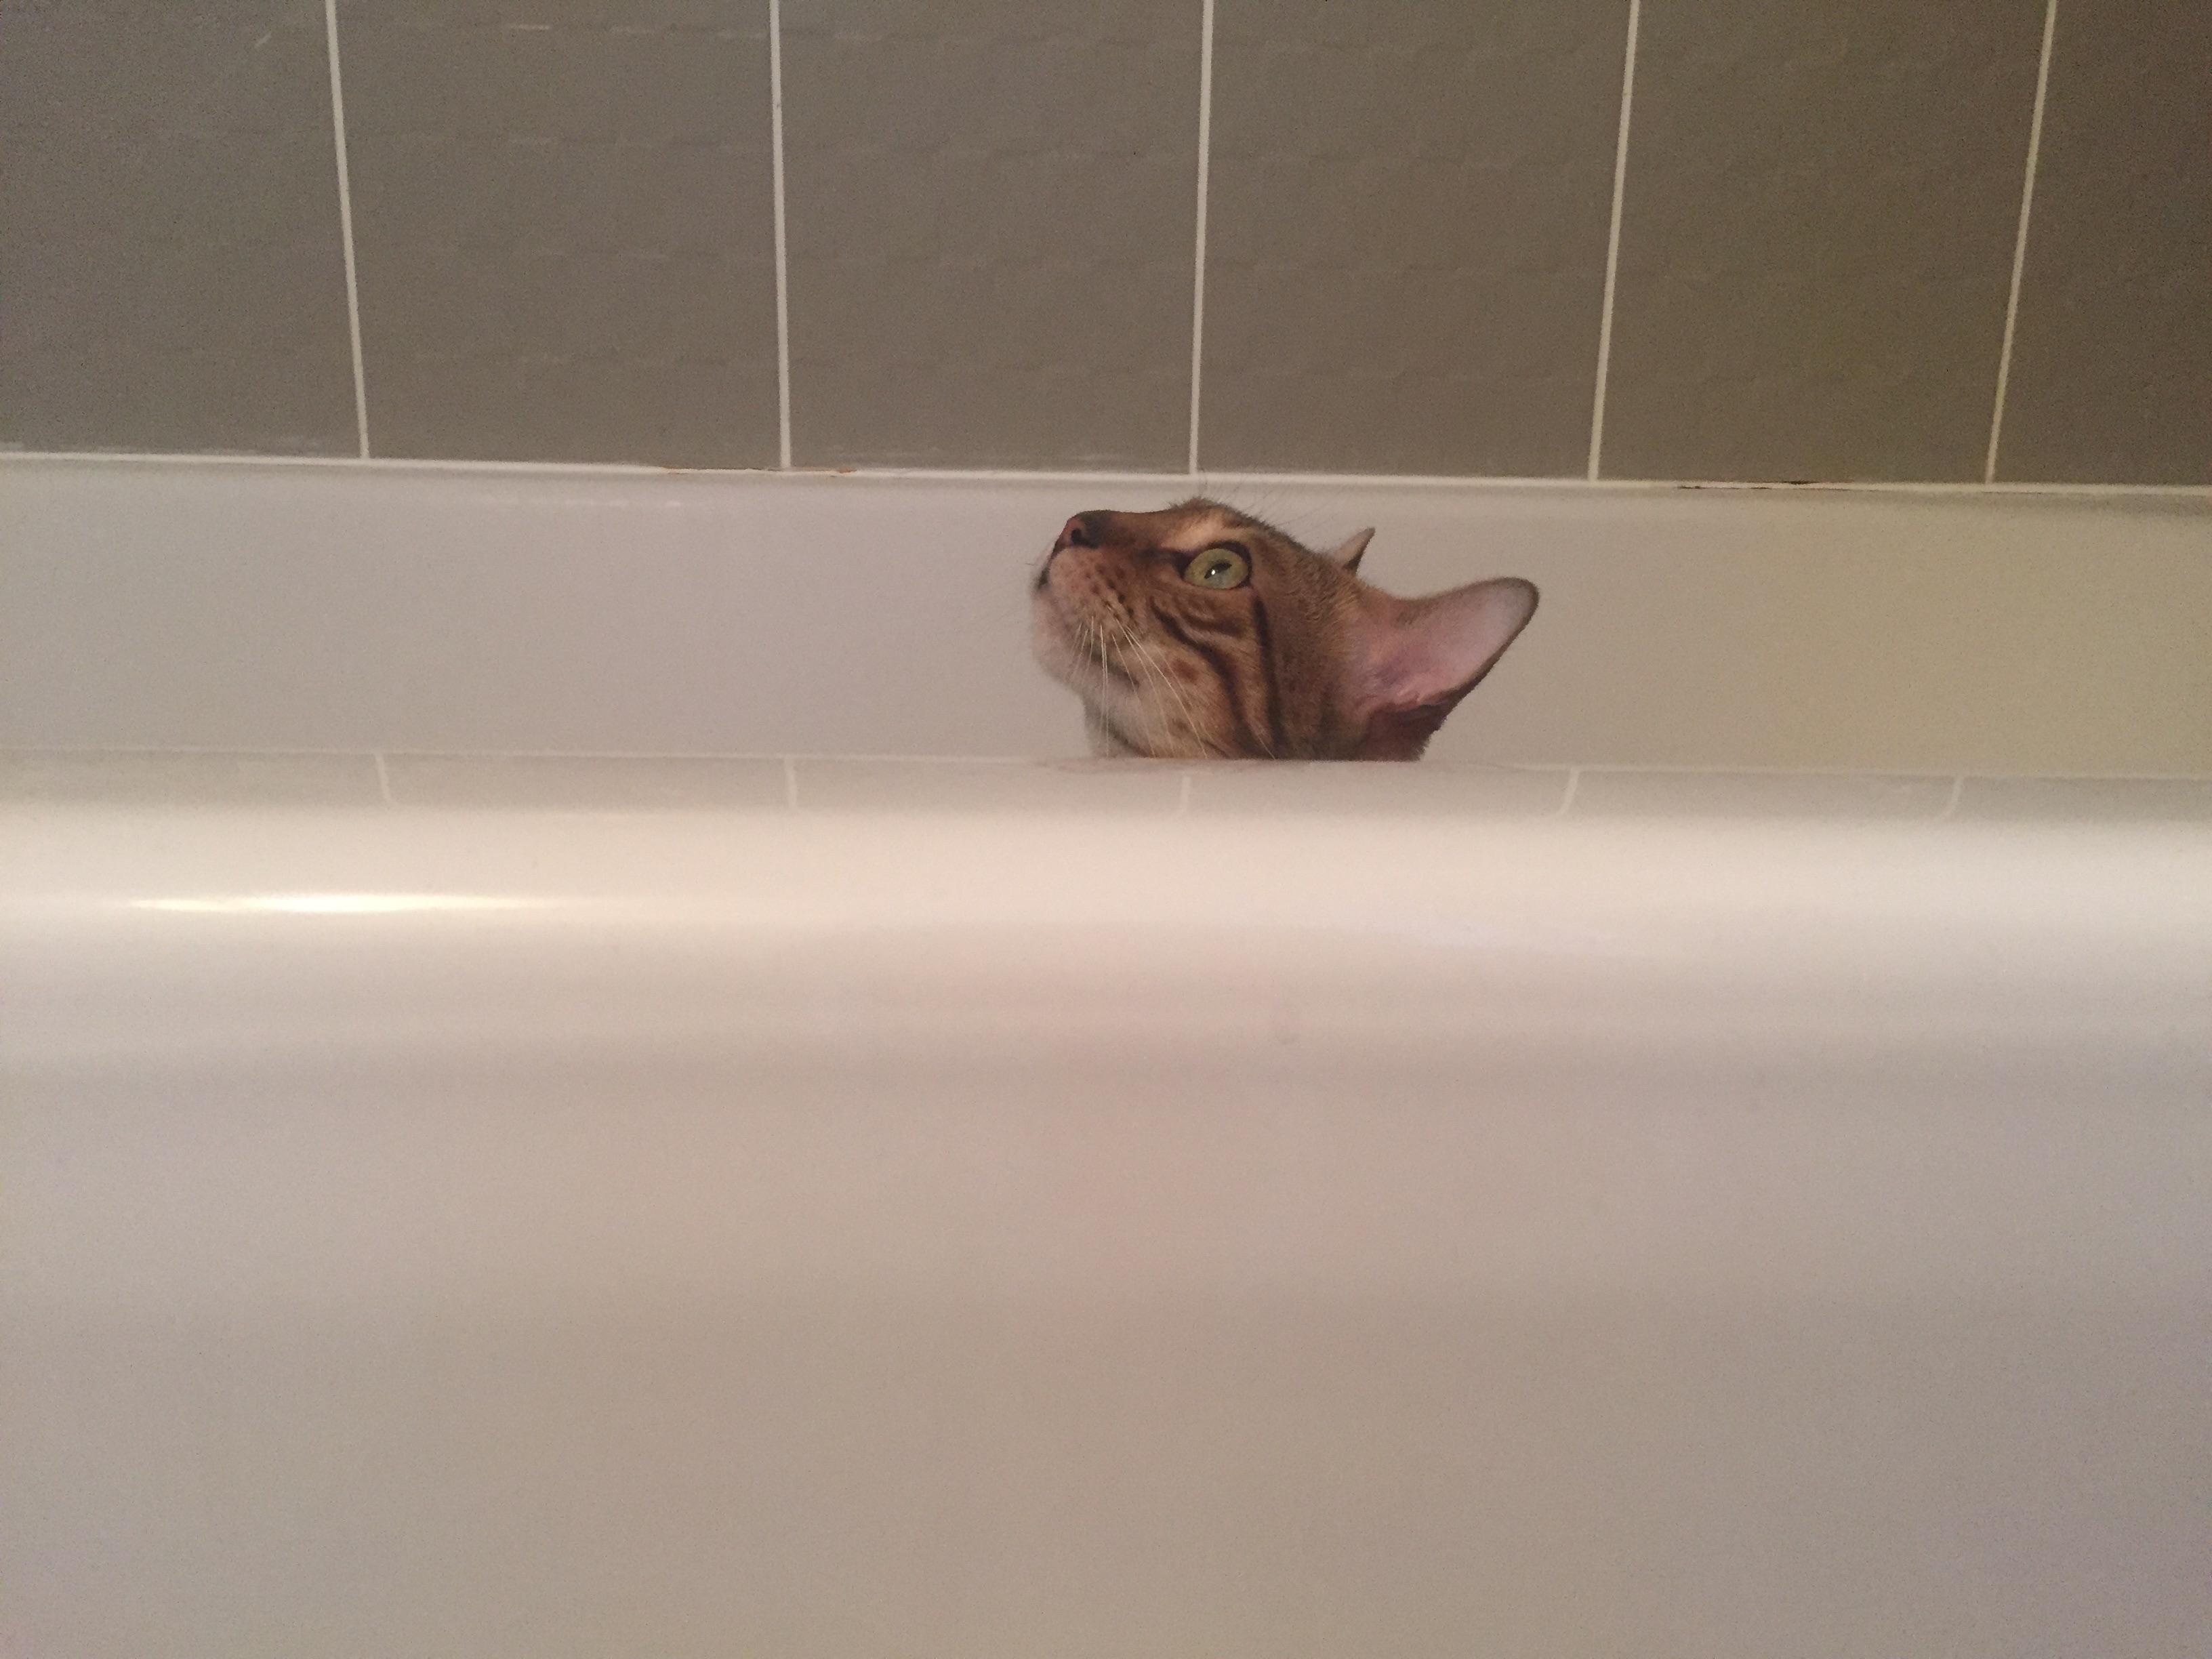
hand, cat, mammal, shape, small to medium sized cats, cat like mammal